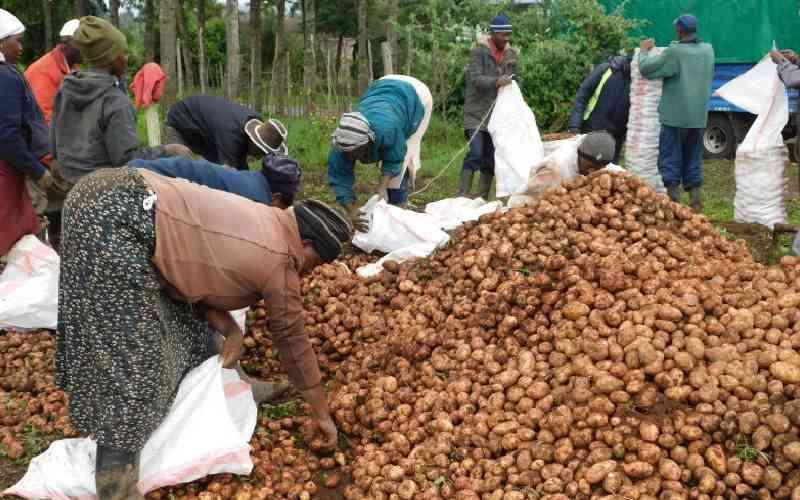
Kundi dogo la watu, wakiwa wanapakiza viazi mviringo vilivyomwagwa chini na kuwekwa ndani ya magunia meupe, ili kupelekwa sokoni kwa ajili ya kuuzwa. Kilimo hichi ni kwa ajili ya biashara kwani mauzo ya mazao haya humpatia faida mkulima husika.